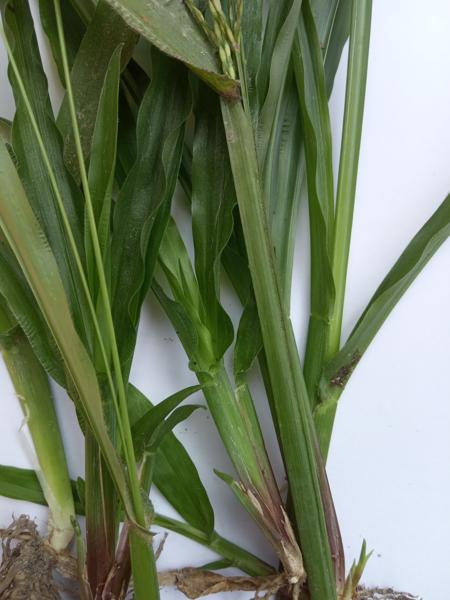
Weed species: Paspalum scrobiculatum